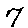
Label: 7